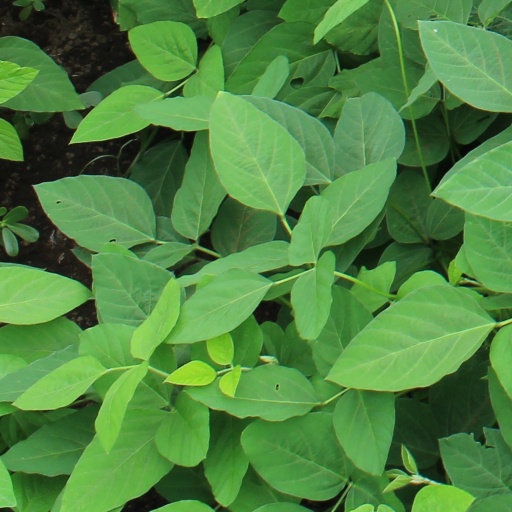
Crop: soybean